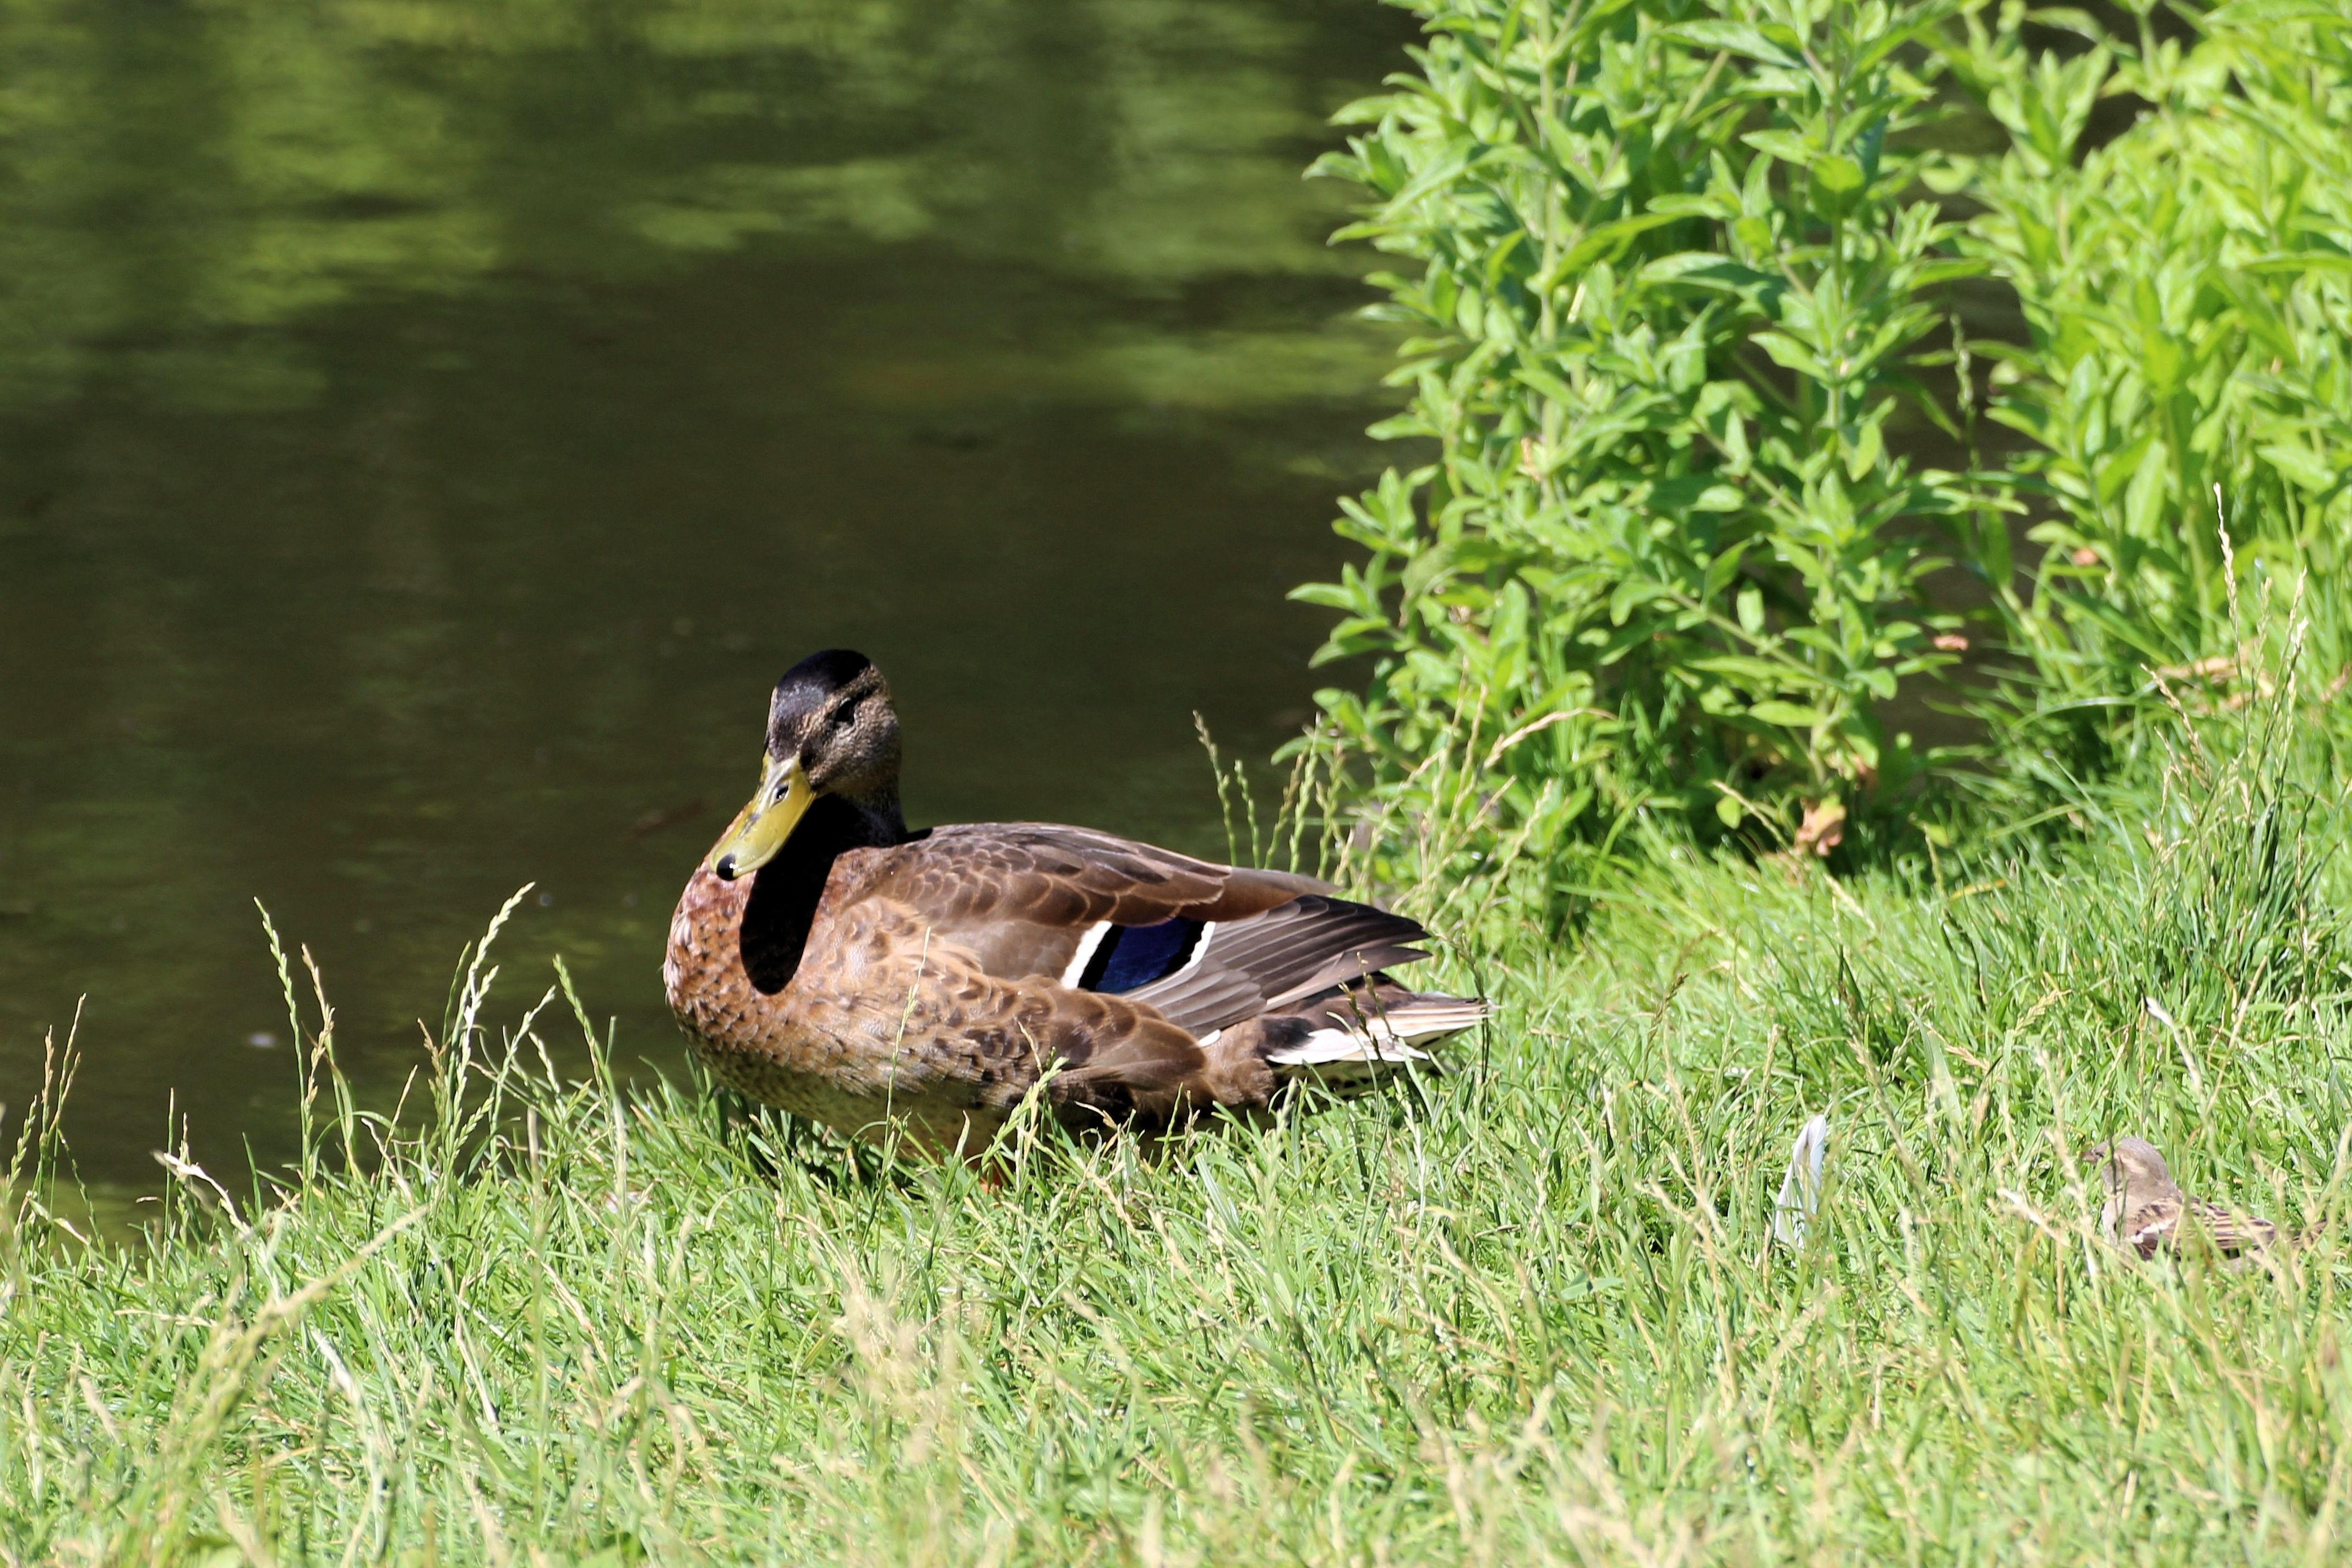
nature, grass, bird, meadow, pond, wildlife, beak, fauna, plumage, duck, goose, vertebrate, waterfowl, water bird, mallard, ducks geese and swans